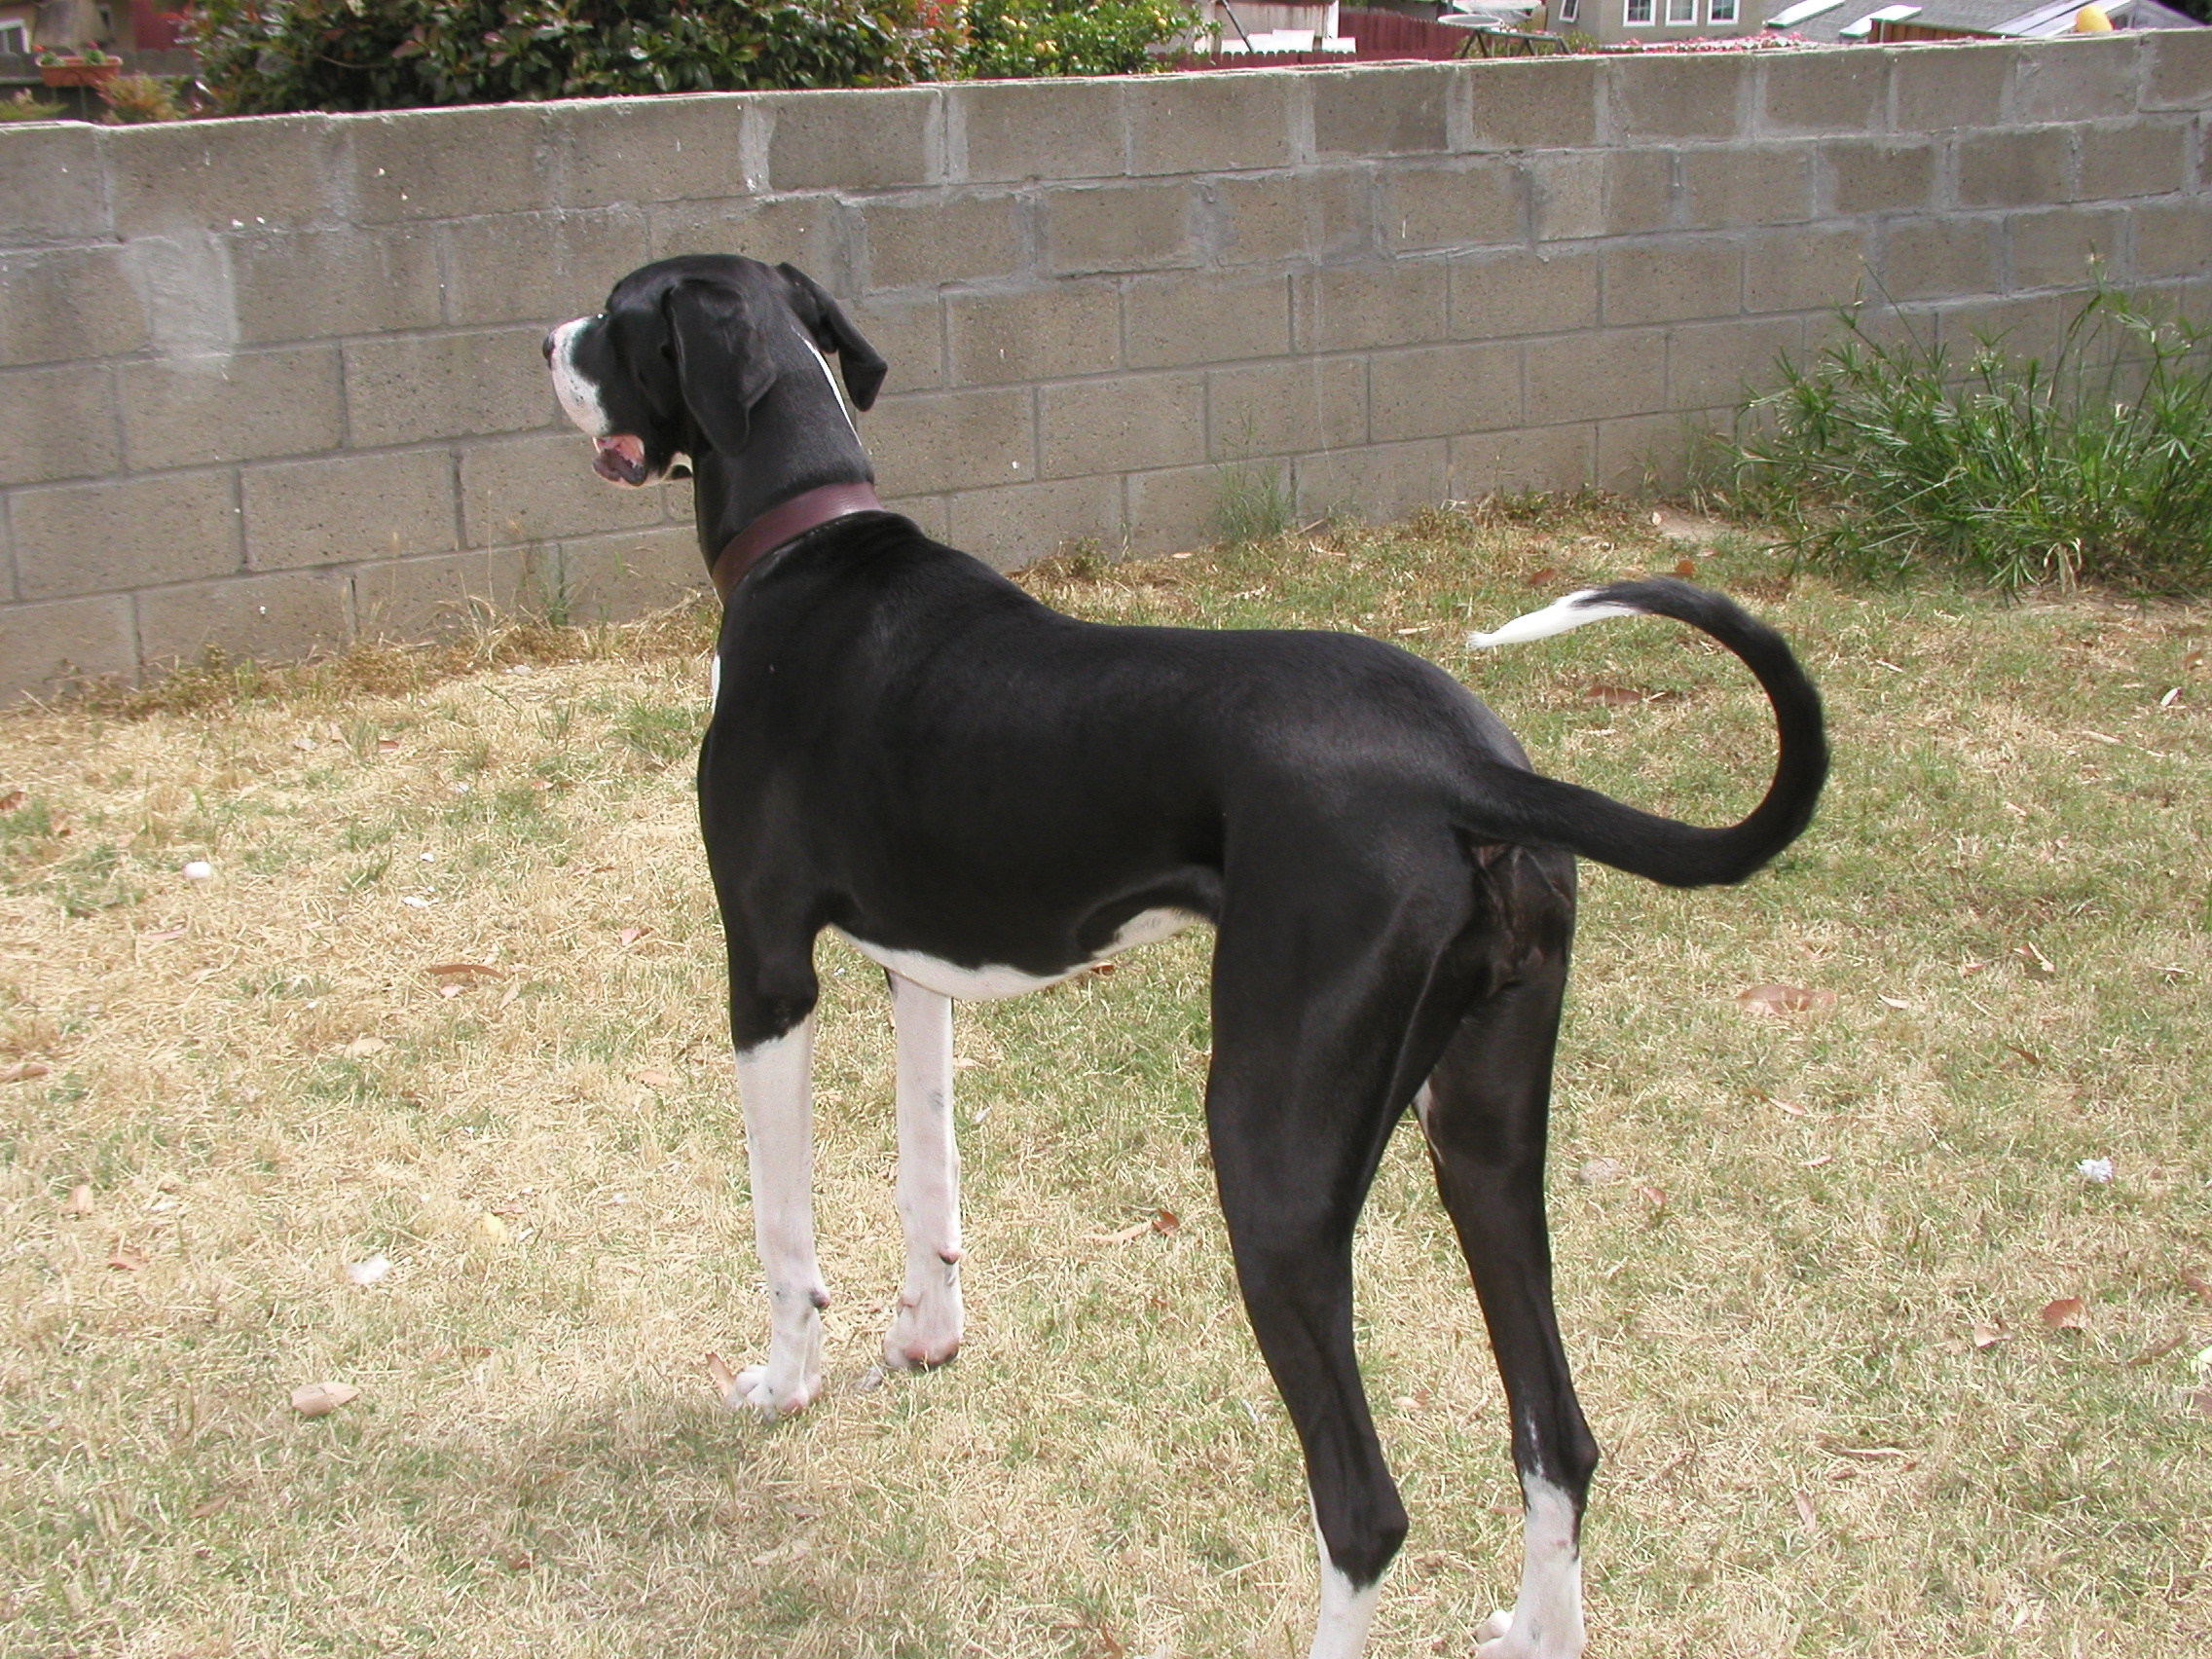
dog, mammal, vertebrate, dog breed, guard dog, great dane, dog like mammal, carnivoran, cane corso